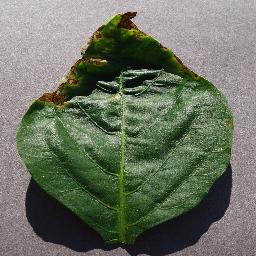
Label: Pepper,_bell___Bacterial_spot